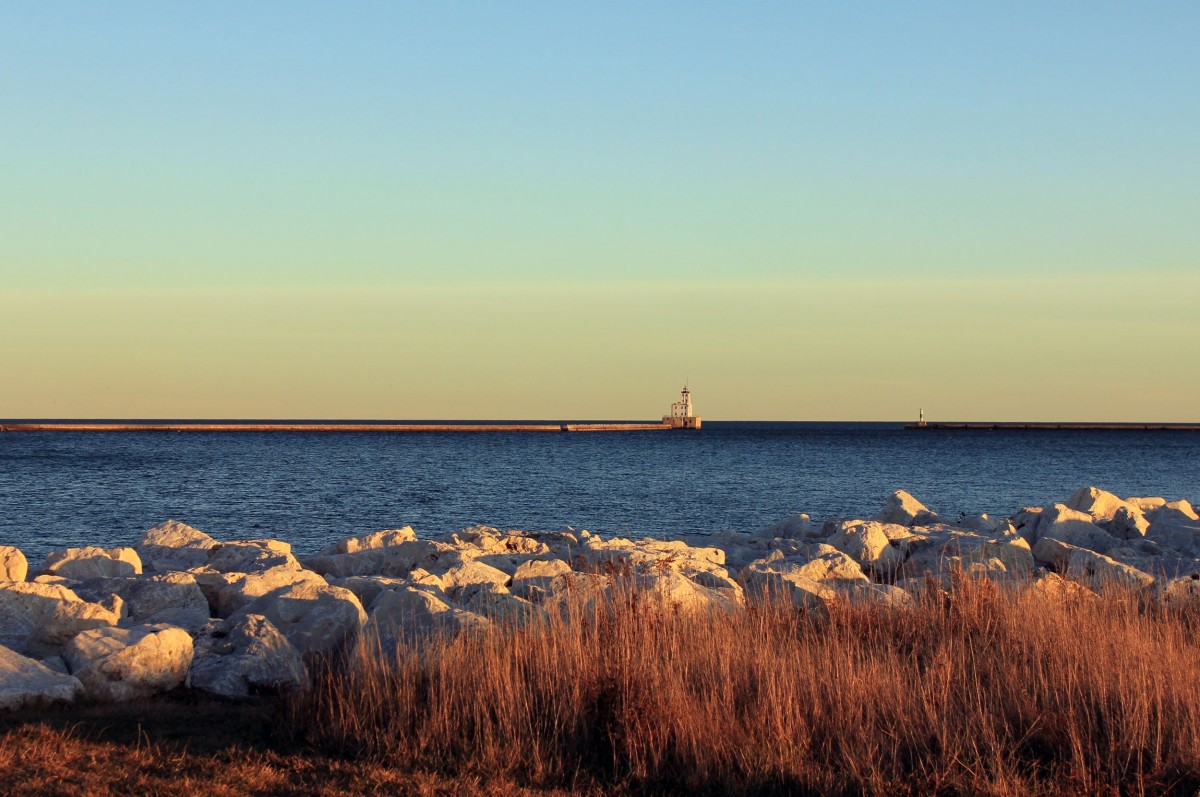
Tags: sea, coast, sand, rock, ocean, horizon, cloud, sky, sunrise, sunset, morning, shore, wave, dawn, cliff, dusk, evening, tower, bay